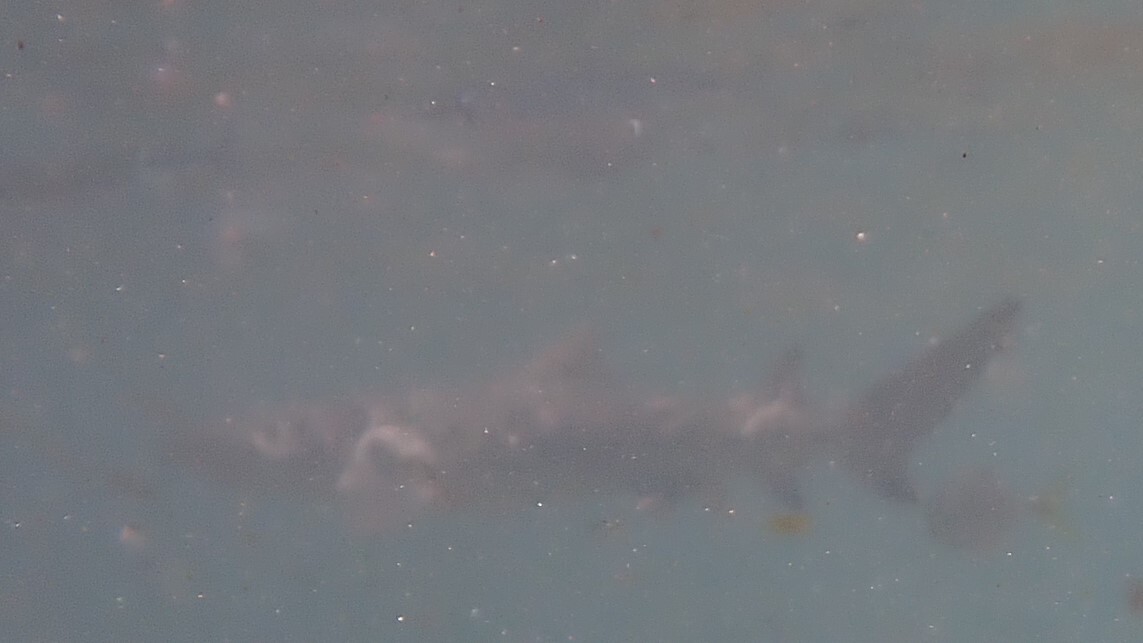
fish (species not among the labelled classes)